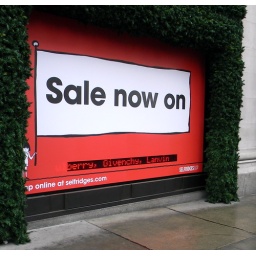
selfridges sale sign in window Oxford Street 1st January 2011 New year's Day 12:16.08pm